Randall's frogfish

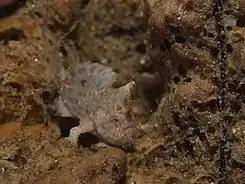
Randalls's frogfish uses its pelvic fins to walk on the bottom and keep a stable position for ambush

Randall's frogfish (Antennarius randalli) is a species of marine ray-finned fish belonging to the family Antennariidae, the frogfishes. This species is found in the Indo-Pacific region.